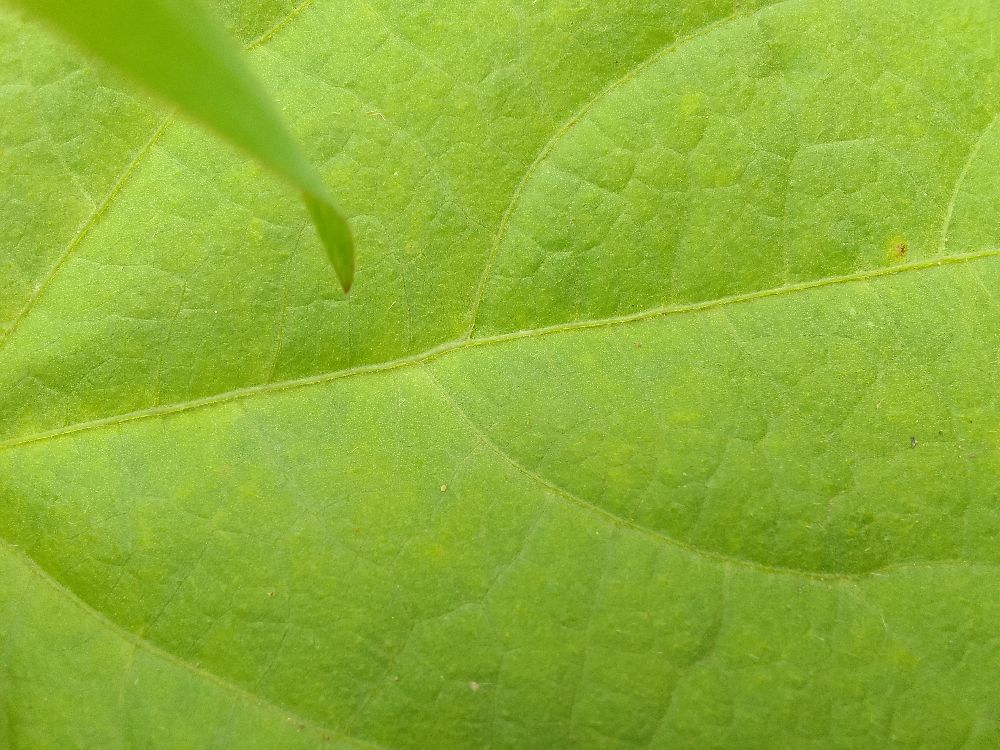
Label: healthy